Bab edh-Dhra

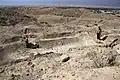
Early Bronze Age III charnel house, Bab edh-Dhra cemetery

In the Early Bronze II (3100–2650 BCE) and III period (2650–2350 BCE) the method used for burial was rectangular mudbrick buildings called charnel houses or "body libraries." All the human remains identified at Bâb edh-Dhrâʿ, have been confined to the cemetery (charnel house tombs) and are not found in the destruction layer of the city.